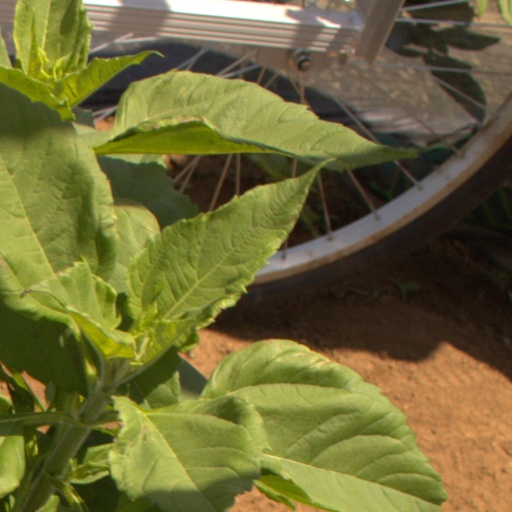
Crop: Jerusalem artichoke